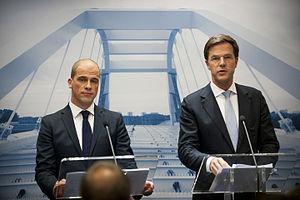
Diederik Samsom, né le 10 juillet 1971 à Groningue, est un homme politique néerlandais, chef politique du Parti travailliste du 17 mars 2012 au 9 décembre 2016. Il est représentant à la Seconde Chambre des États généraux du 30 janvier 2003 au 10 décembre 2016.